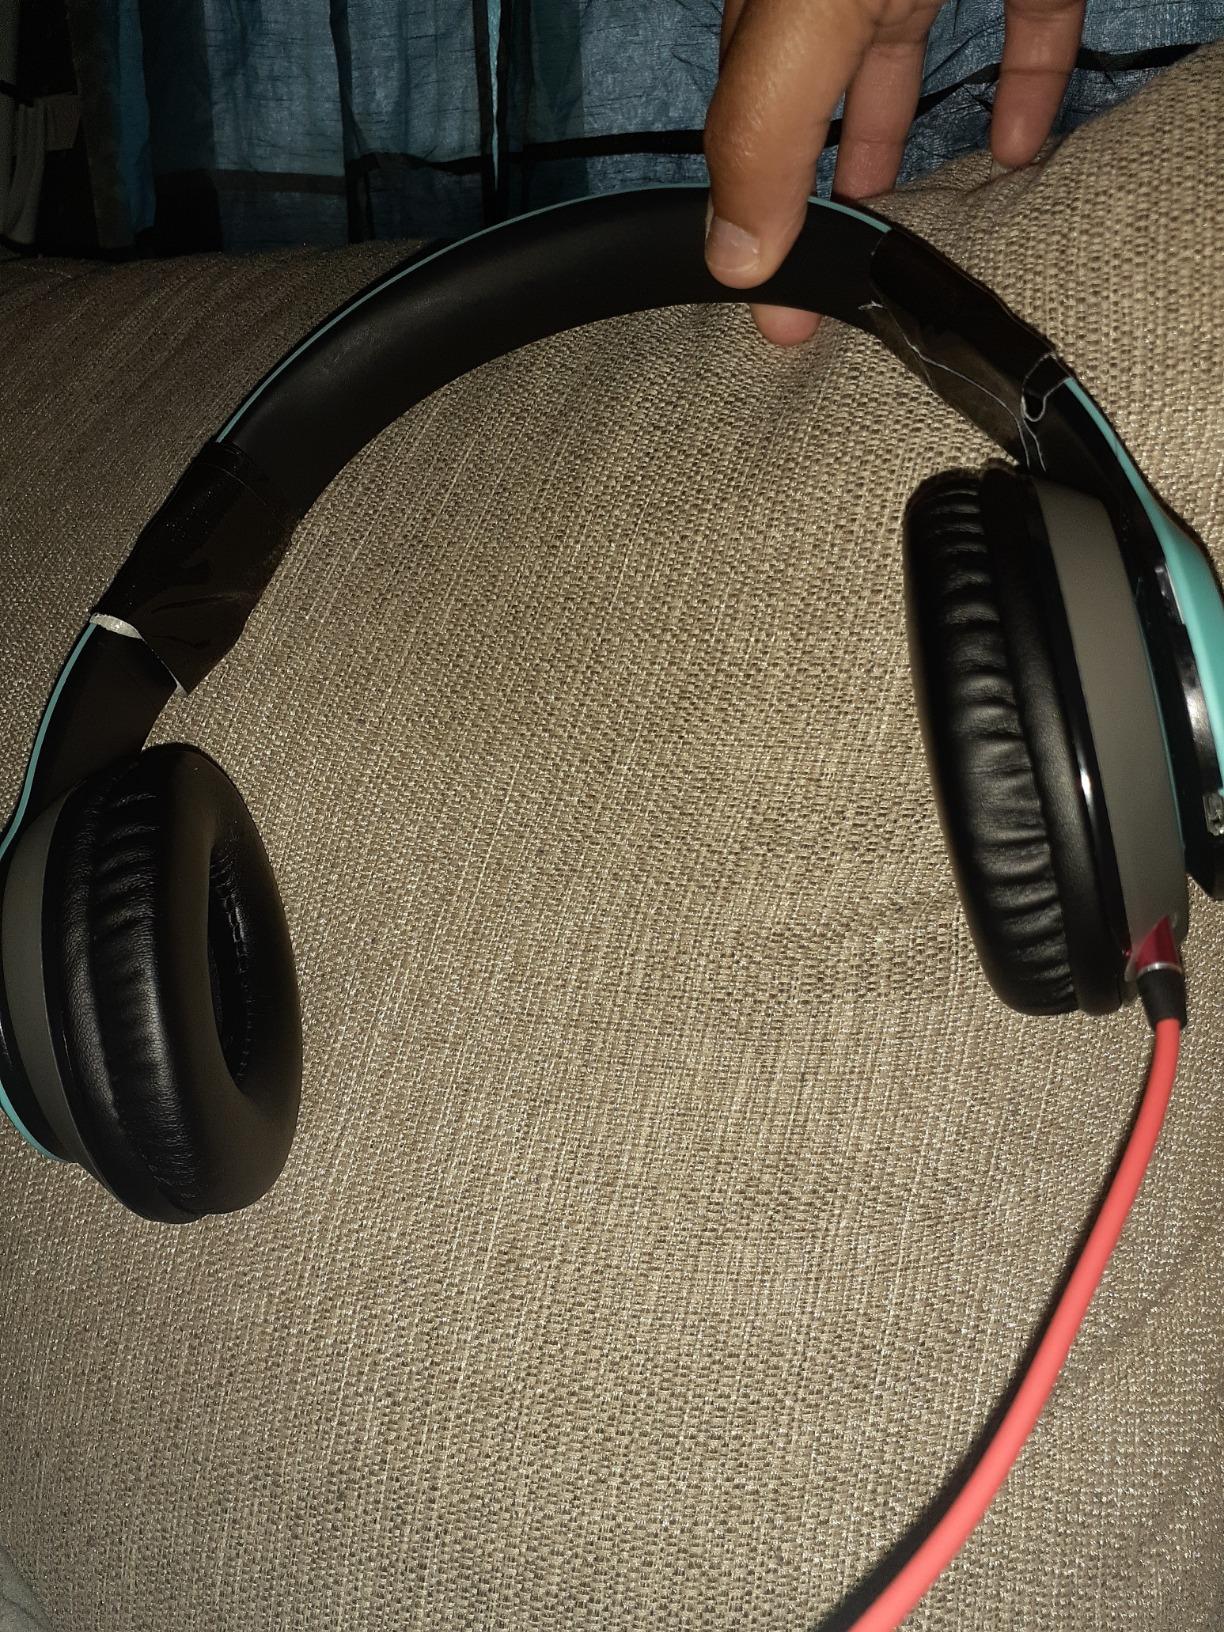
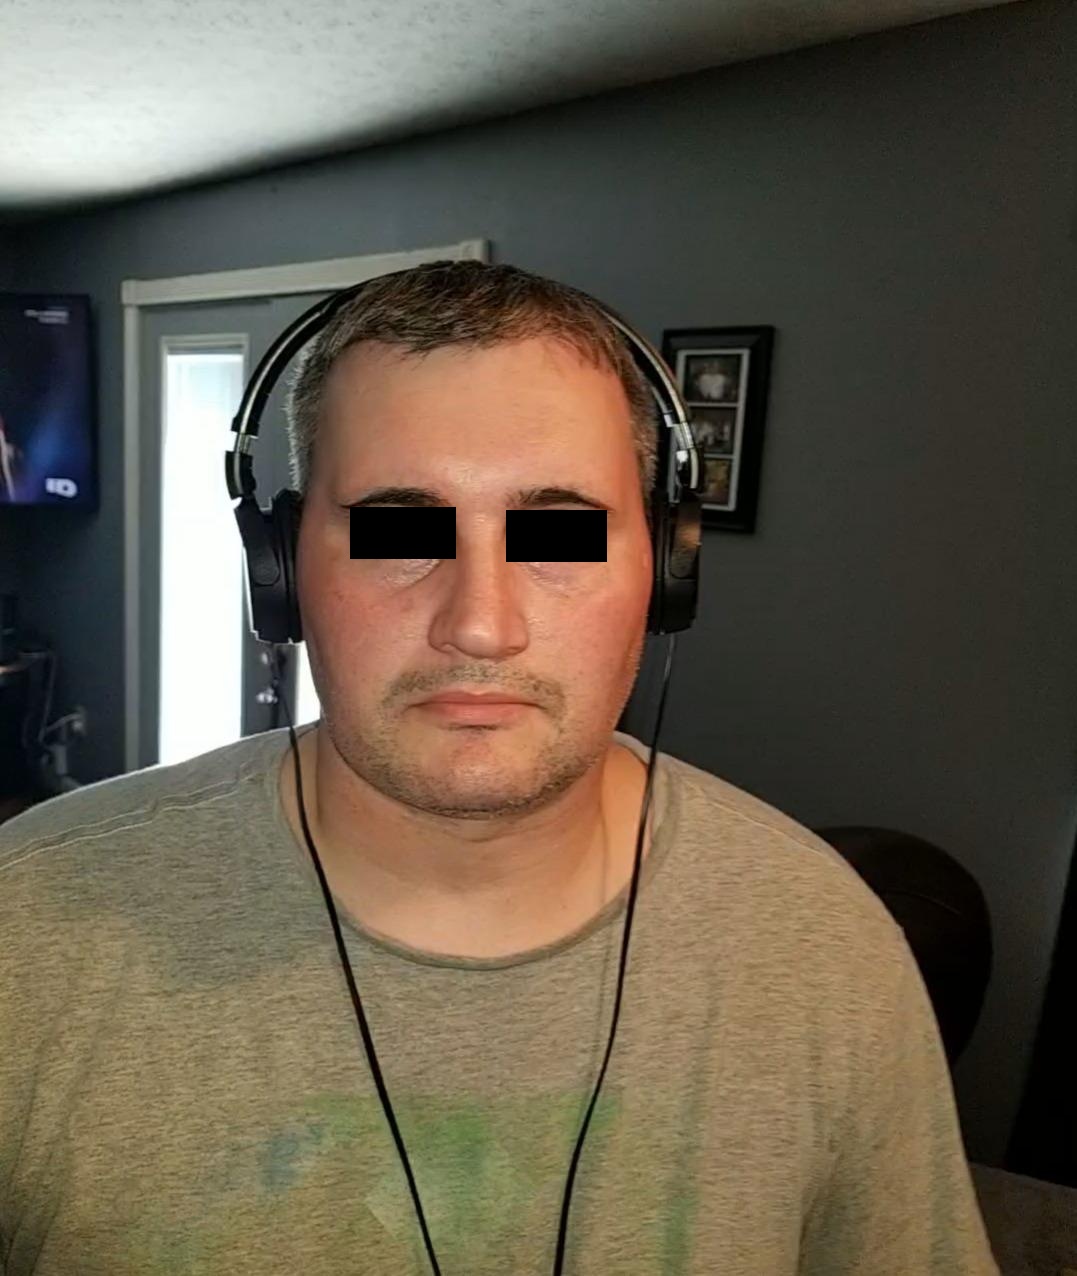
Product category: headphones
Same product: no